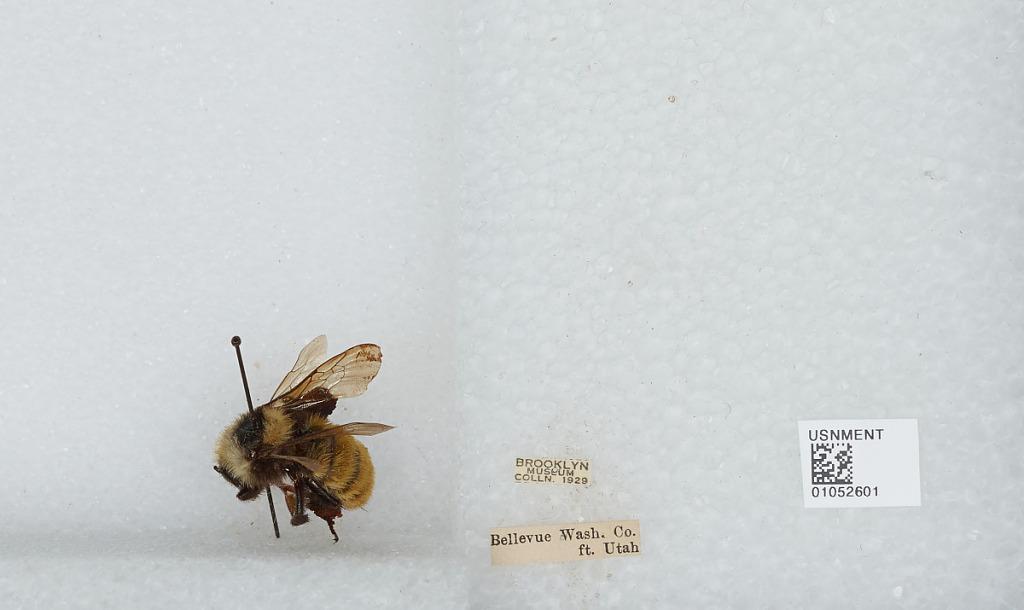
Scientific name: Bombus sp.
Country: United States
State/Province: Utah
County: Washington
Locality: Bellevue
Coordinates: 37.3408, -113.274